Abbas Tyabji

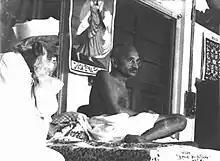
Abbas Tyabji and Mahatma Gandhi in 1934

Abbas Tyabji (1 February 1854 – 9 June 1936) was an Indian freedom fighter from Gujarat, and an associate of Mahatma Gandhi. He also served as the Chief Justice of Baroda State. His grandson is historian Irfan Habib.